Pearl Fu

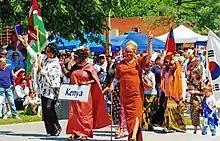
Parade of Nations at the 2016 Local Colors festival

In 1986, Pearl and C.C. Fu moved their family to Roanoke, Virginia, where Pearl would become active in the community. In 1991, Fu became involved with the Local Color street festival. She was the only Chinese person represented at the festival that year, and she committed herself to growing and celebrating immigrant contributions in the local community by growing the festival. For 25 years, Fu was the director of the community festival that became known as Local Colors (with an s), a community festival in the Roanoke Valley recognizing immigrants and fostering multicultural dialogue. Under Fu's leadership, the festival was transformed from a small street-corner celebration to an annual event drawing tens of thousands of visitors to the Roanoke Valley and celebrating over 100 ethnicities. She said, “Similarity is ordinary...We should go beyond that and rejoice in the differences.” As the leader of Local Colors, Fu became involved in many activities around multicultural dialogue in the city, including serving as a judge and participating in the city's St. Patrick's Day parade and the city's Greek Festival.